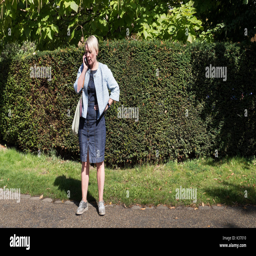
a woman talking on a mobile phone in the park